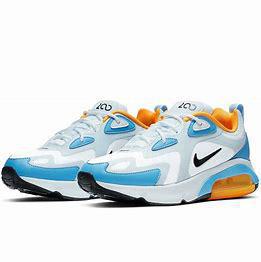
Brand: Nike
Model: Air Max 200